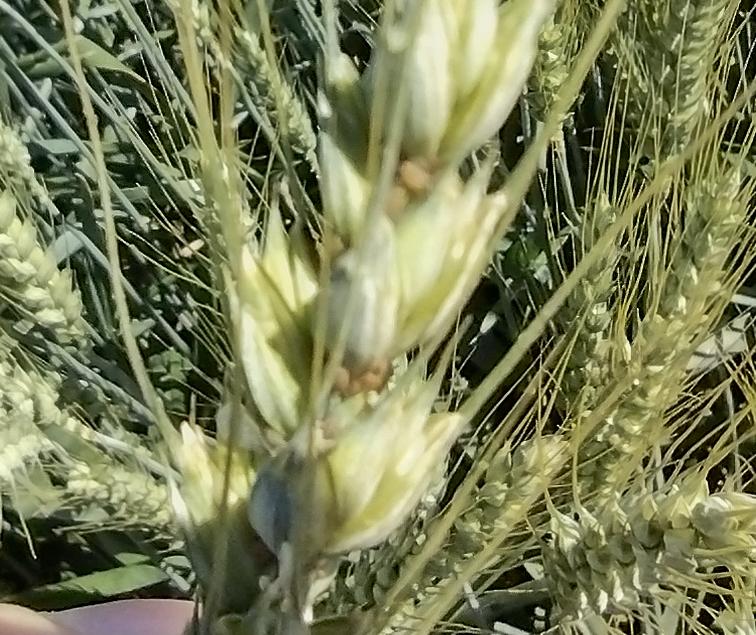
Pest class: english_grain_aphid